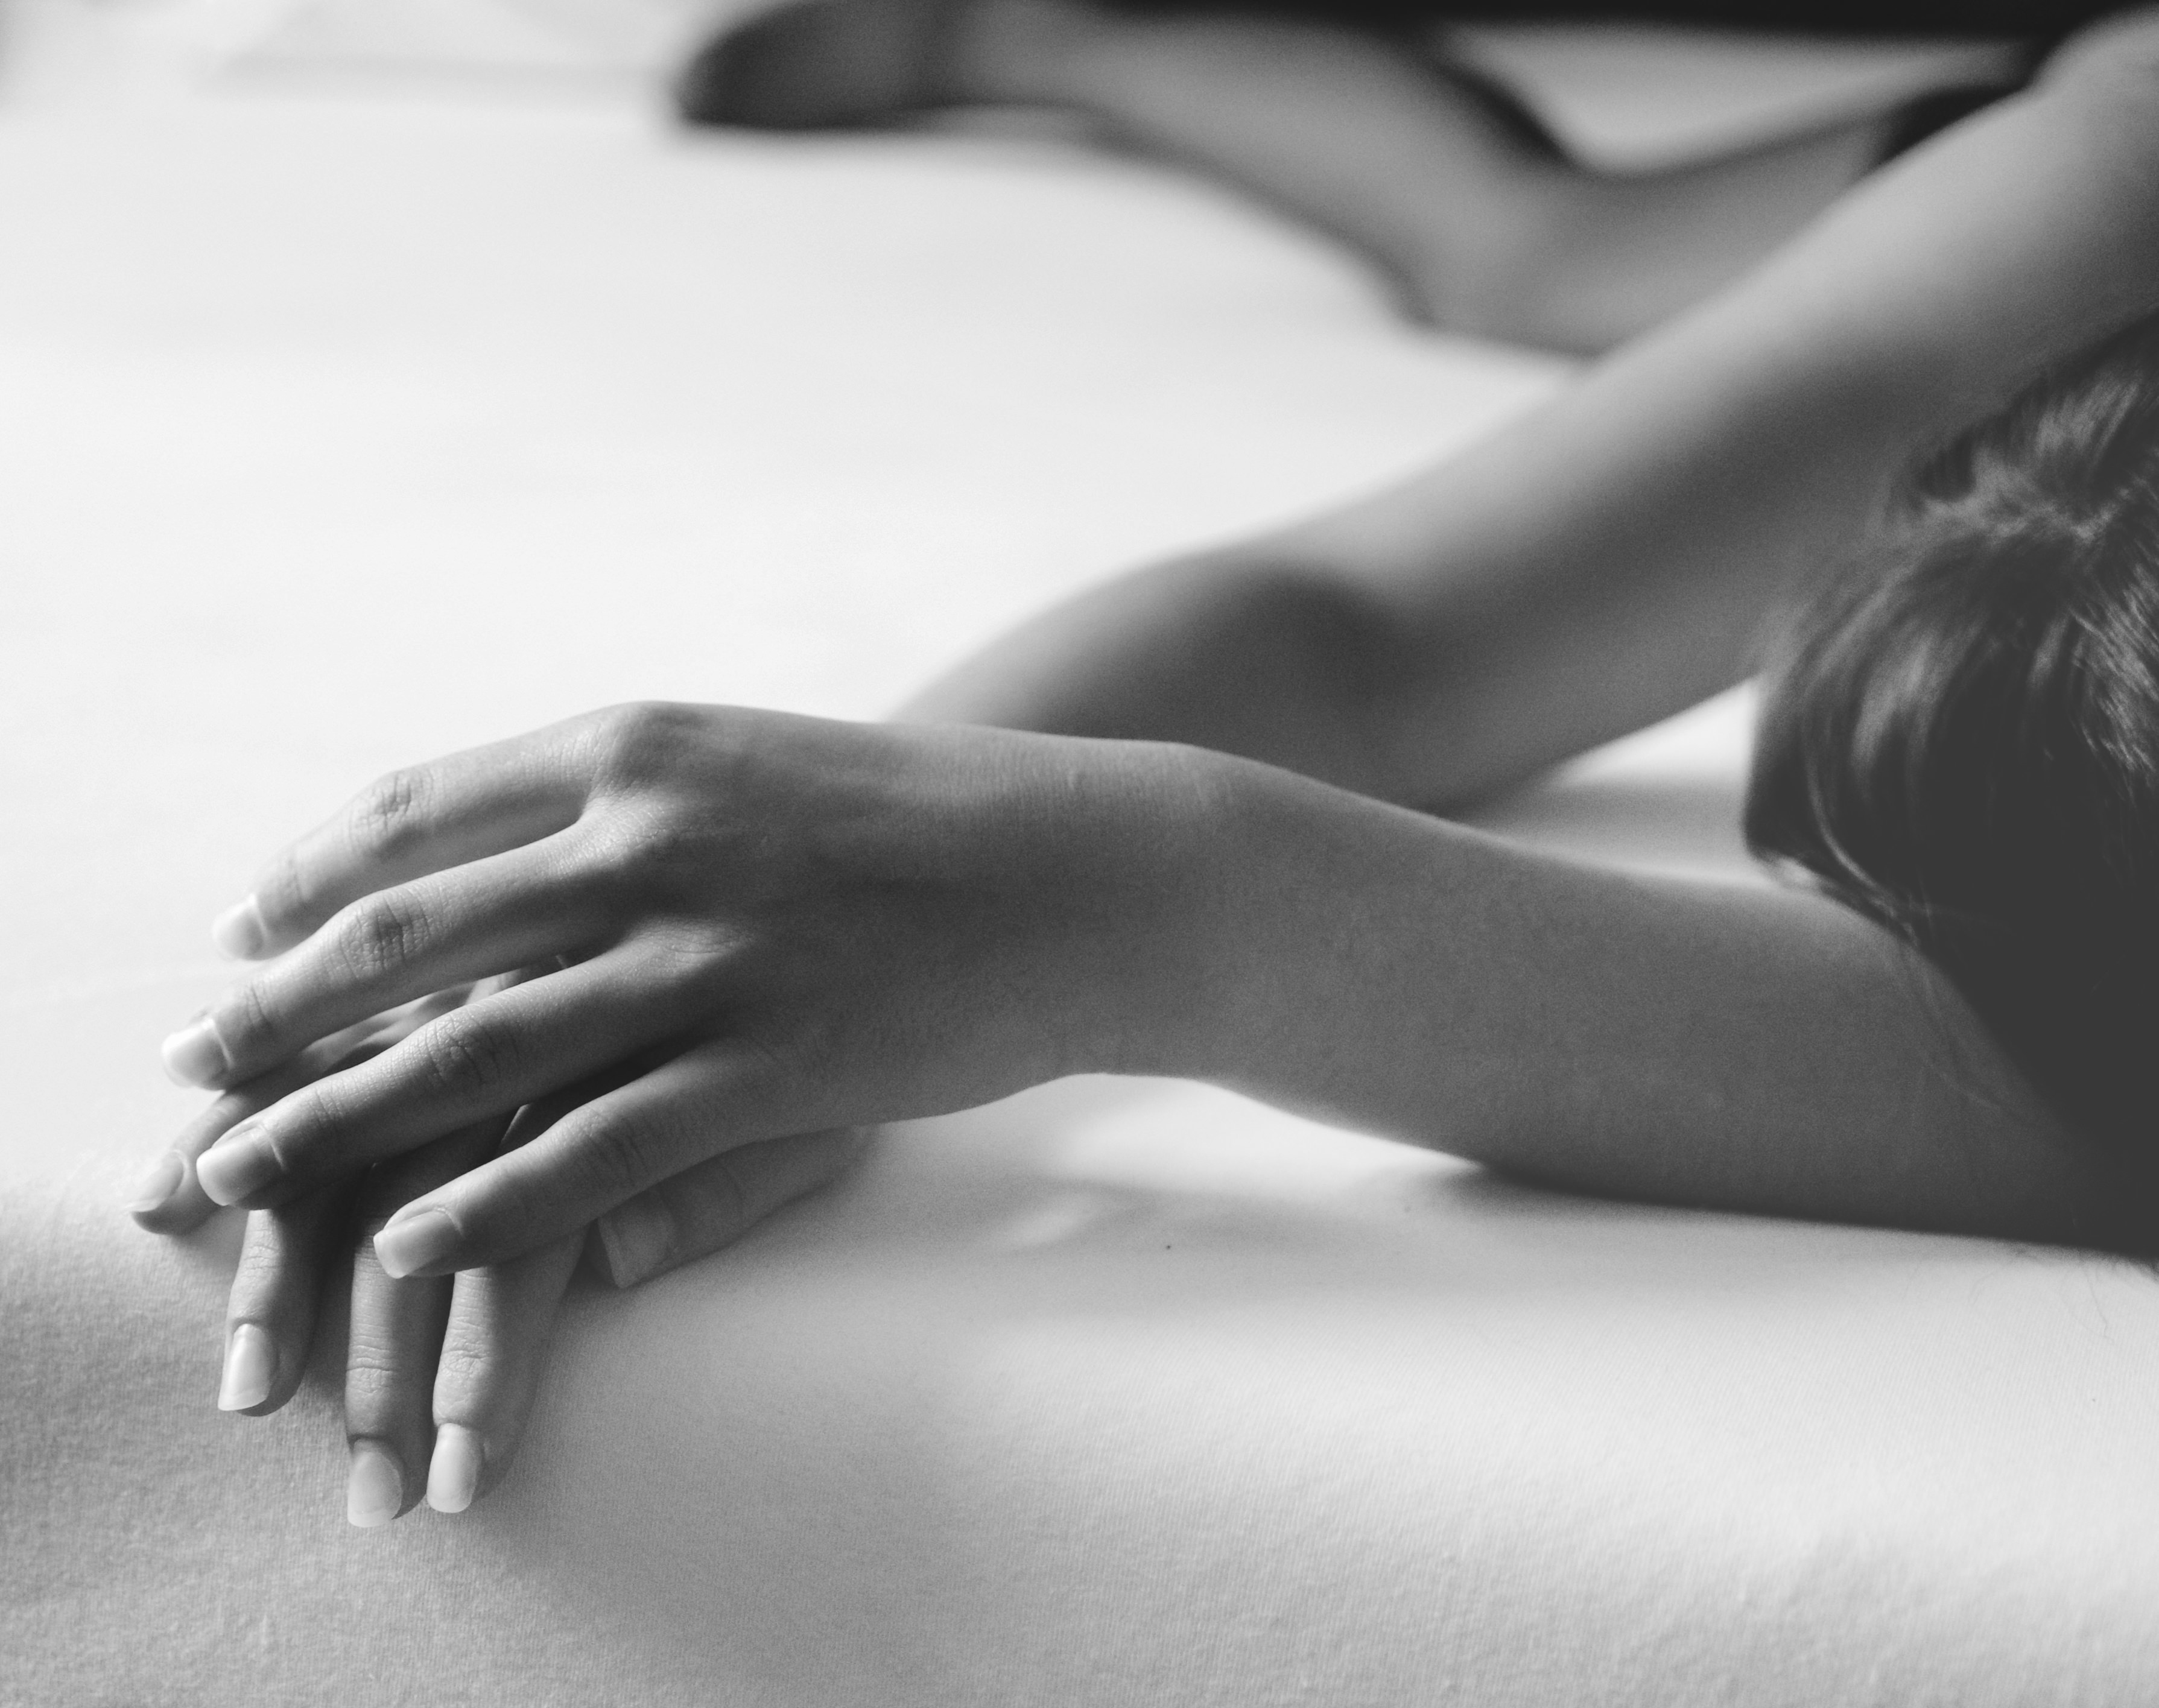
hand, black and white, girl, woman, white, photography, leg, finger, black, monochrome, arm, close up, human body, hands, beauty, interaction, sense, monochrome photography, human positions, art model